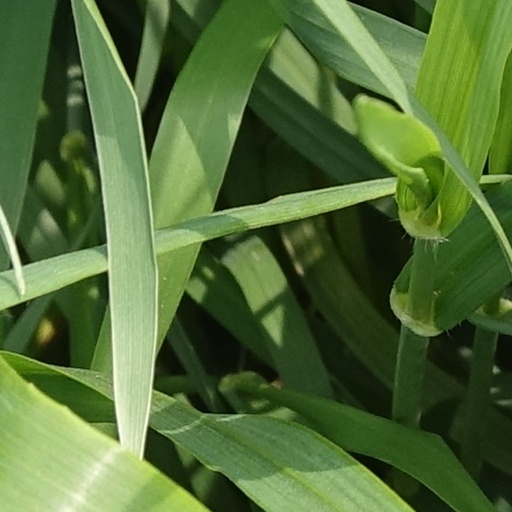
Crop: wheat